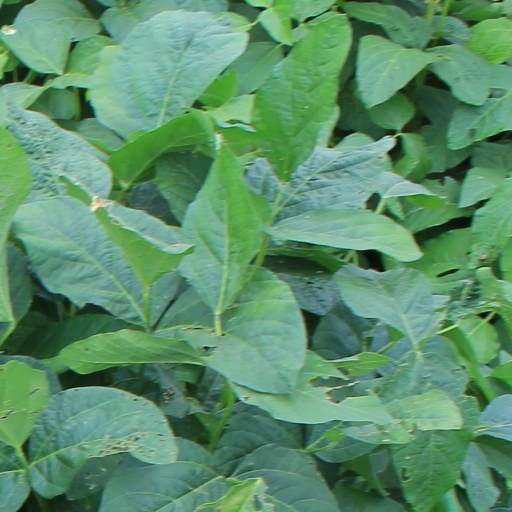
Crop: soybean